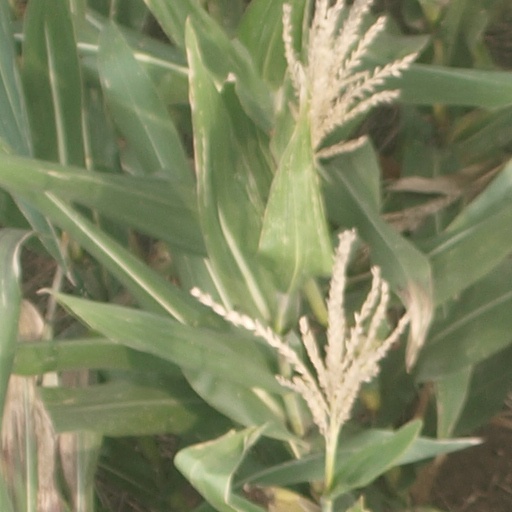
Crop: maize; corn